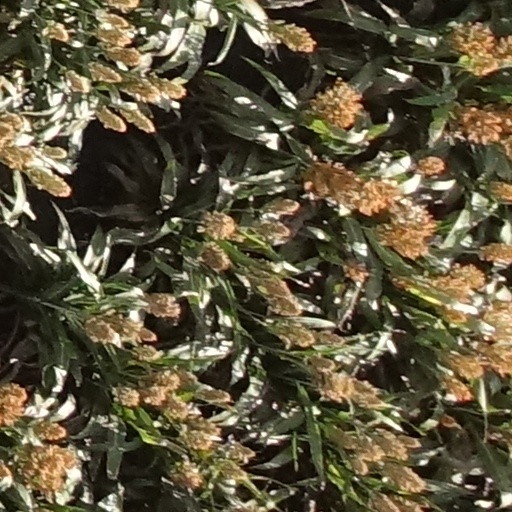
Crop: sorghum